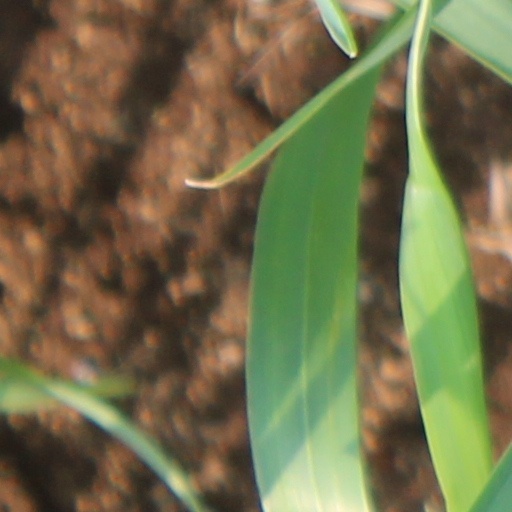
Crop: wheat